Bovey railway station

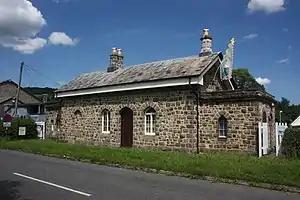
Bovey station in 2017

Bovey railway station, sometimes known as Bovey for Ilsington, was a stop on the Moretonhampstead and South Devon Railway at Bovey Tracey, Devon, England.